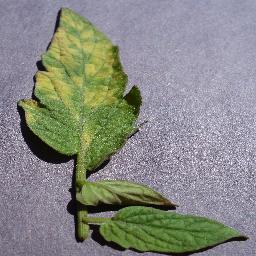
Label: Tomato___Leaf_Mold